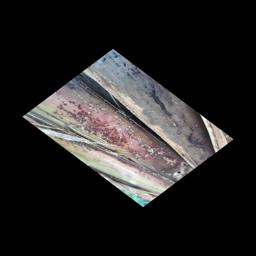
Label: PSEUDOSTEM WEEVIL